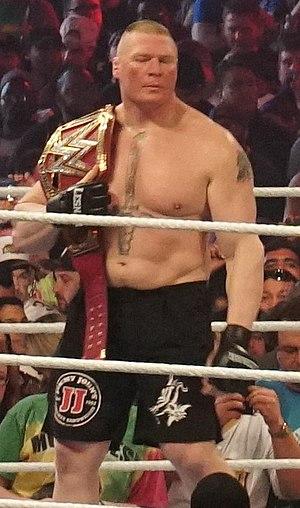
Le WWE Universal Championship est un championnat de catch utilisé par la World Wrestling Entertainment. Il s'agit de l'un des deux titres majeurs masculins, existant dans la fédération depuis 2016 et la séparation des effectifs autour des deux shows TV principaux de la fédération, SmackDown et Raw.
Brock Edward Lesnar, est un catcheur et un pratiquant d'arts martiaux mixtes américain. Il travaille actuellement à la World Wrestling Entertainment, dans la division Raw.